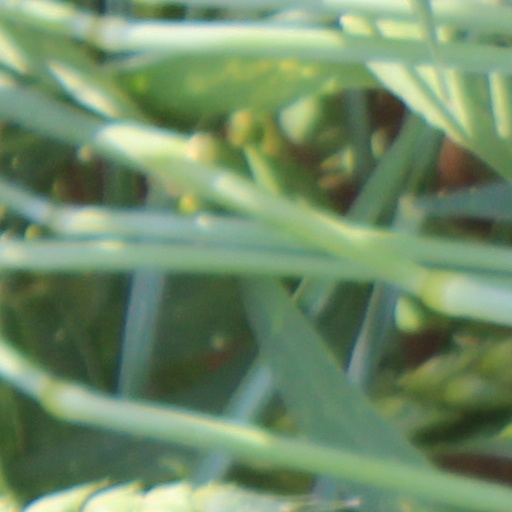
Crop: wheat